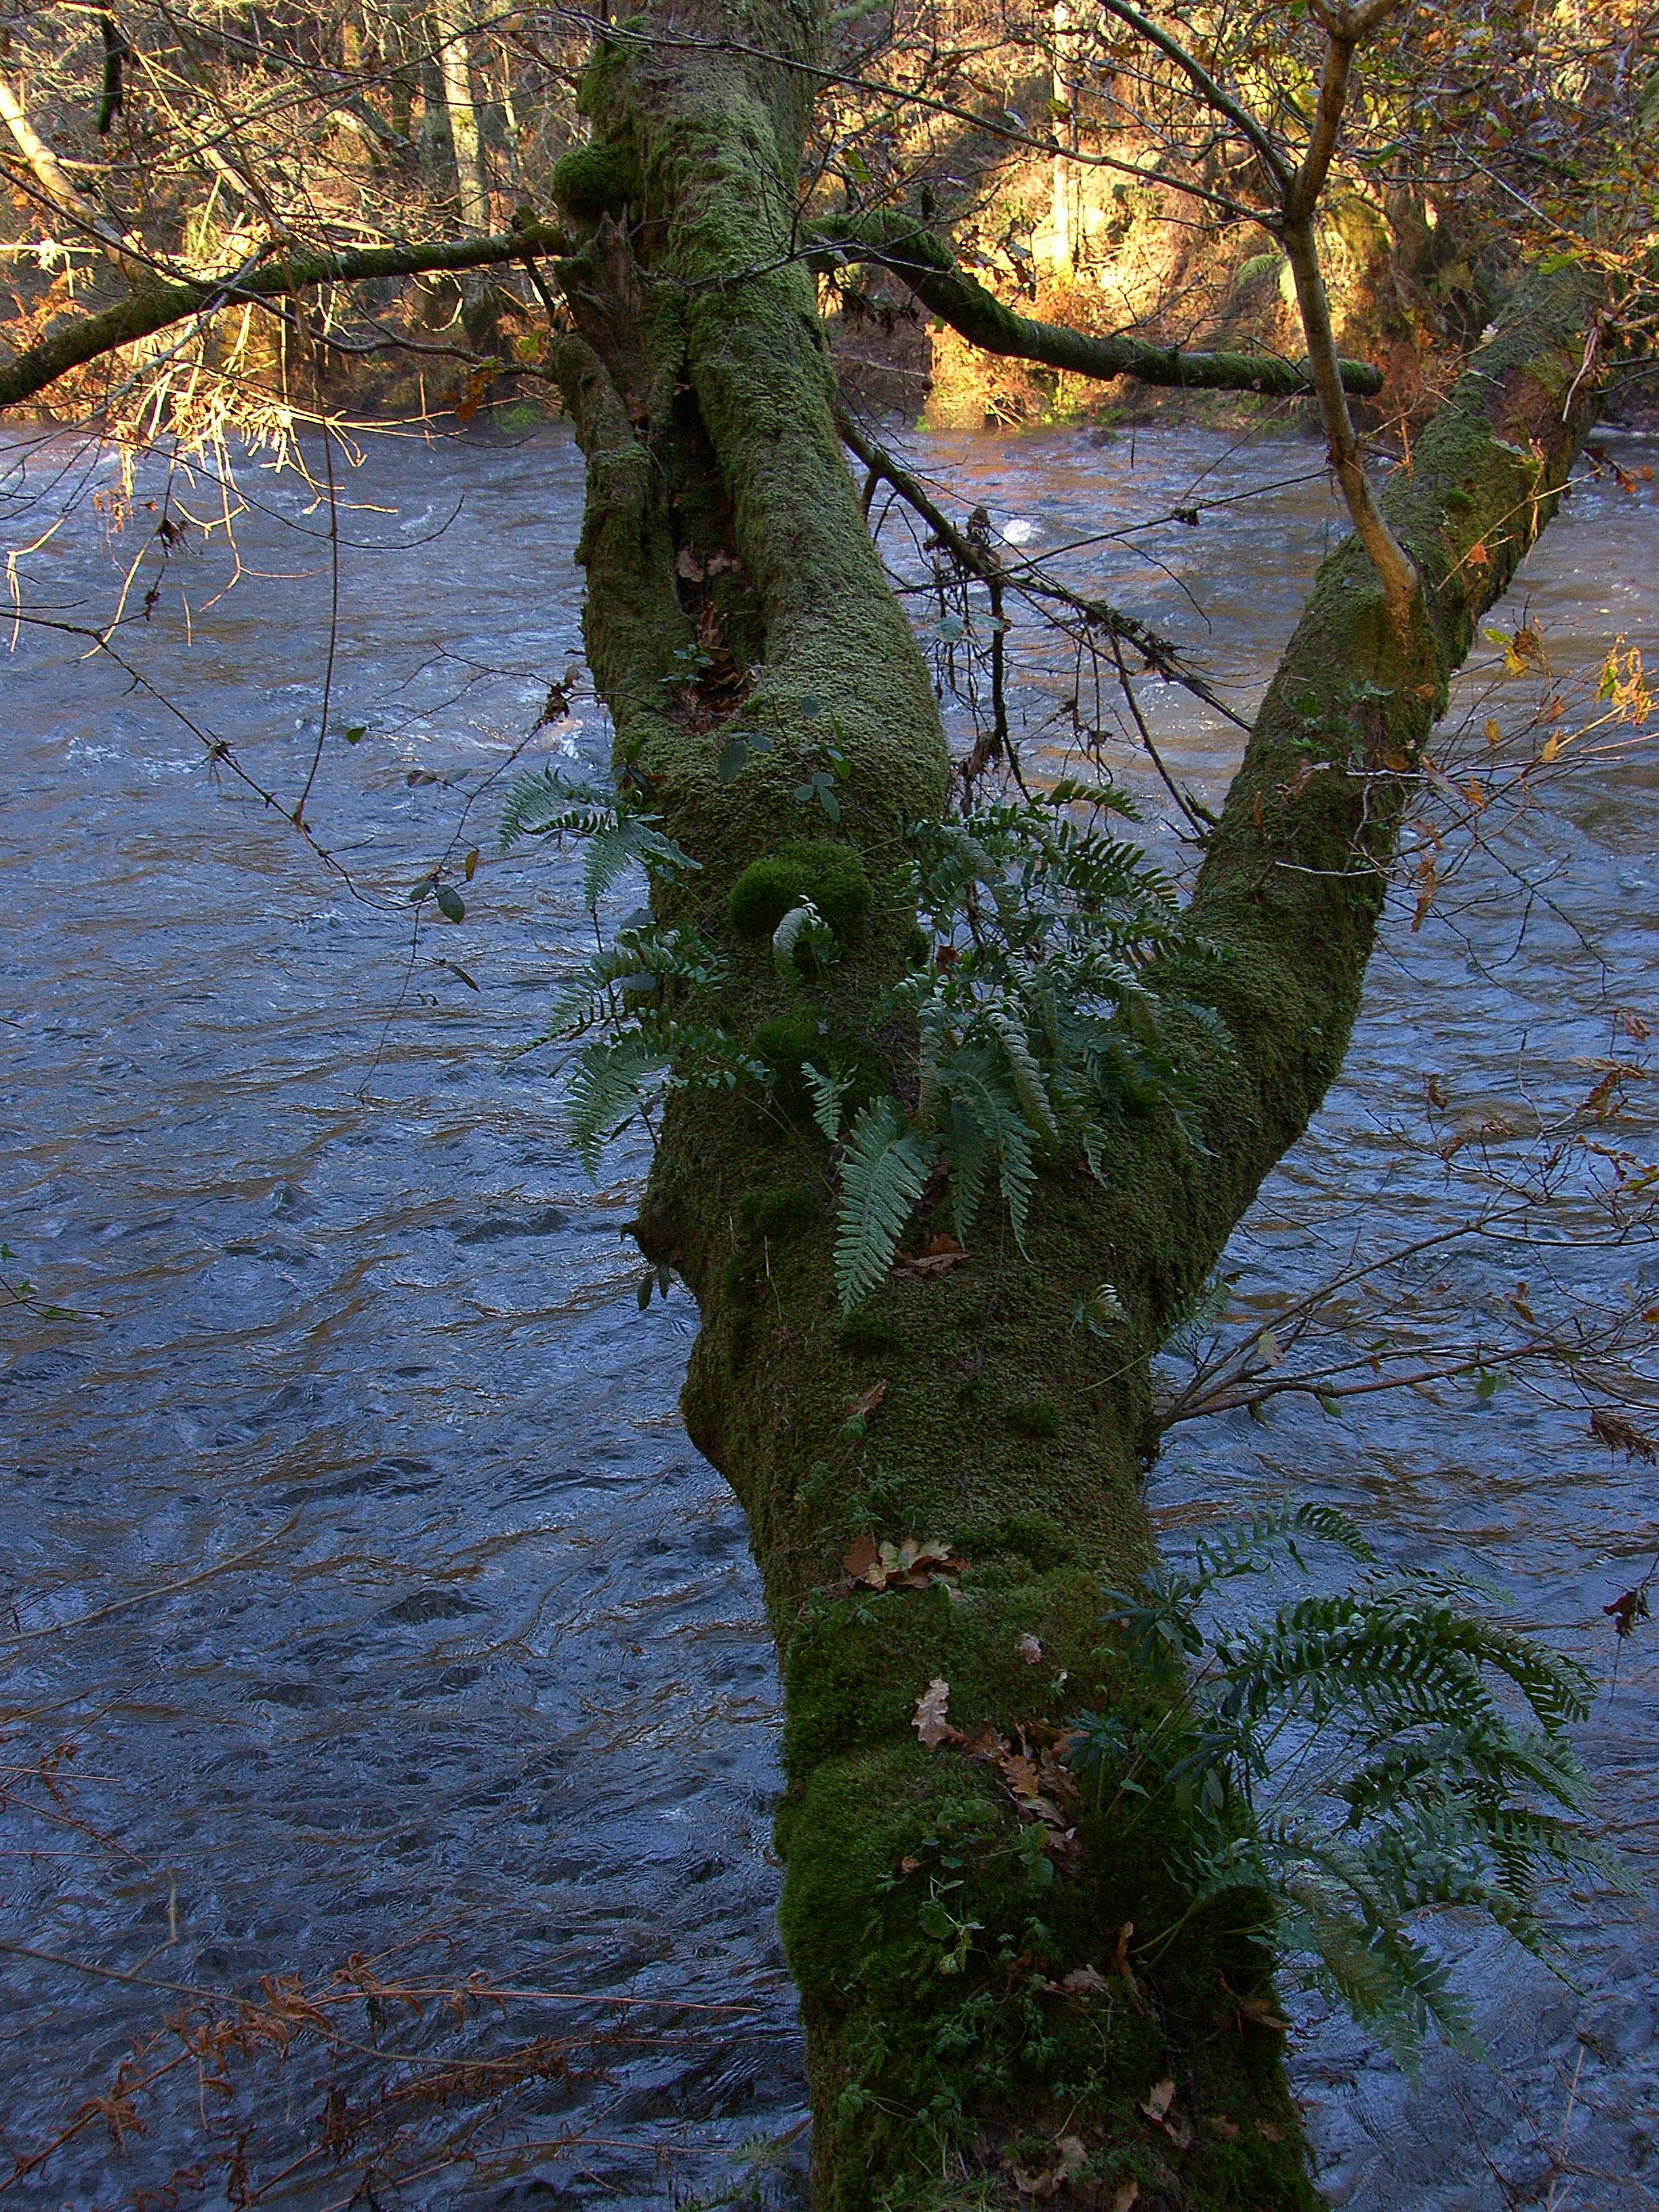
tree, nature, forest, rock, wilderness, branch, plant, leaf, flower, trunk, green, reflection, autumn, terrain, flora, season, spruce, woodland, larch, ggl1, woody plant, land plant